Cataonia

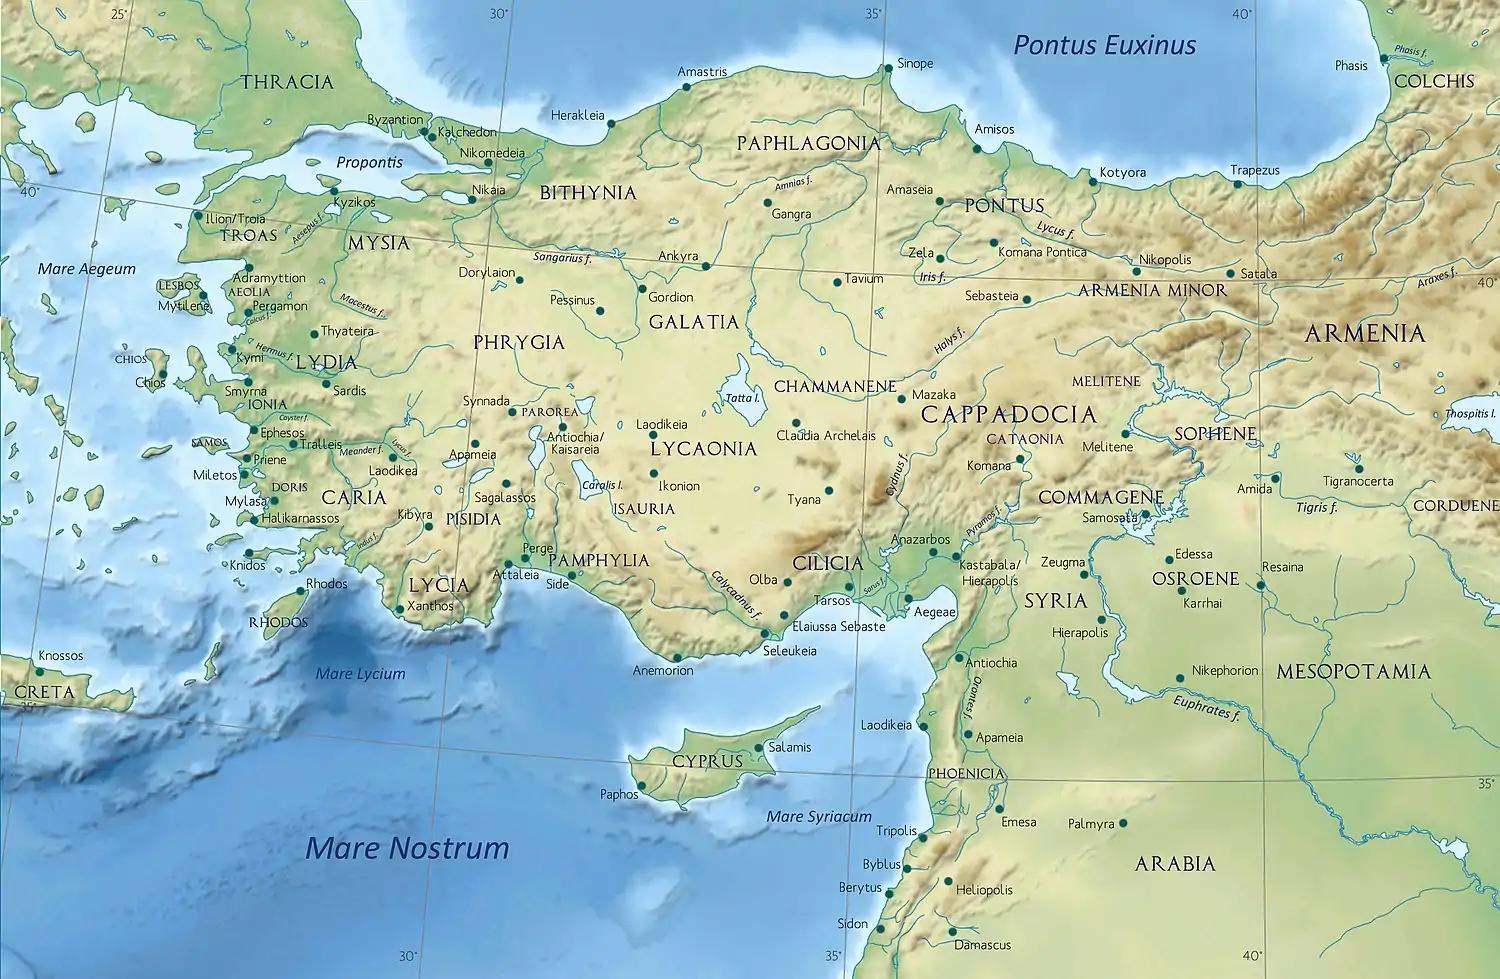
Anatolia/Asia Minor in the Greco-Roman period. The classical regions, including Cataonia within Cappadocia

It is described by Strabo, who had visited it, as a level plain surrounded by mountain- on the south by the Amanus, and on the west by the Antitaurus, which branches off from the Cilician Taurus and contains deep narrow valleys (in one of which was situated Comana, a considerable city on the river Sarus, which flows through the gaps of the Taurus into Cilicia and the Mediterranean). Through the plain of Cataonia flows the river Pyramus, which has its source in the middle of the plain, and also passes through the gaps of the Taurus into Cilicia. The plain is very productive, except that it has no evergreens. Strabo speaks of a temple of Zeus Dacius, where there is a salt-lake of the considerable extent with steep banks, so that the descent to it is like going down steps; it was said that the water never increased, and had no visible outlet.